Meerut

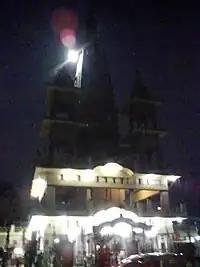
Augarnath Temple at 2nd Navratri night

Meerut is an education hub of Western Uttar Pradesh with about four or five universities, approximately 50 engineering colleges, 23 management colleges, seven pharmacy colleges, four colleges offering hotel management, one college offering fashion design, over 150 academic colleges, and over 50 schools. The city is home to Chaudhary Charan Singh University, Sardar Vallabhbhai Patel University of Agriculture and Technology, Swami Vivekanand Subharti University, Shobhit Institute of Engineering & Technology and IIMT University. The city has one government-run engineering college, Sir Chhotu Ram Institute of Engineering and Technology, a constituent college of Chaudhary Charan Singh University. There are schools affiliated with recognized boards such as ICSE, CBSE, IB, and the state board. St. Mary's Academy, Meerut (a Patrician Brothers school) is a nationally top-ranked boys' school. St. John's Sr. Sec School (established by Begum Samru) which is over 130 years old, also the first IB school in Uttar Pradesh was Vidya Global School.